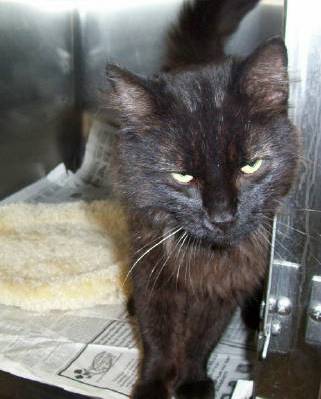
Label: cat